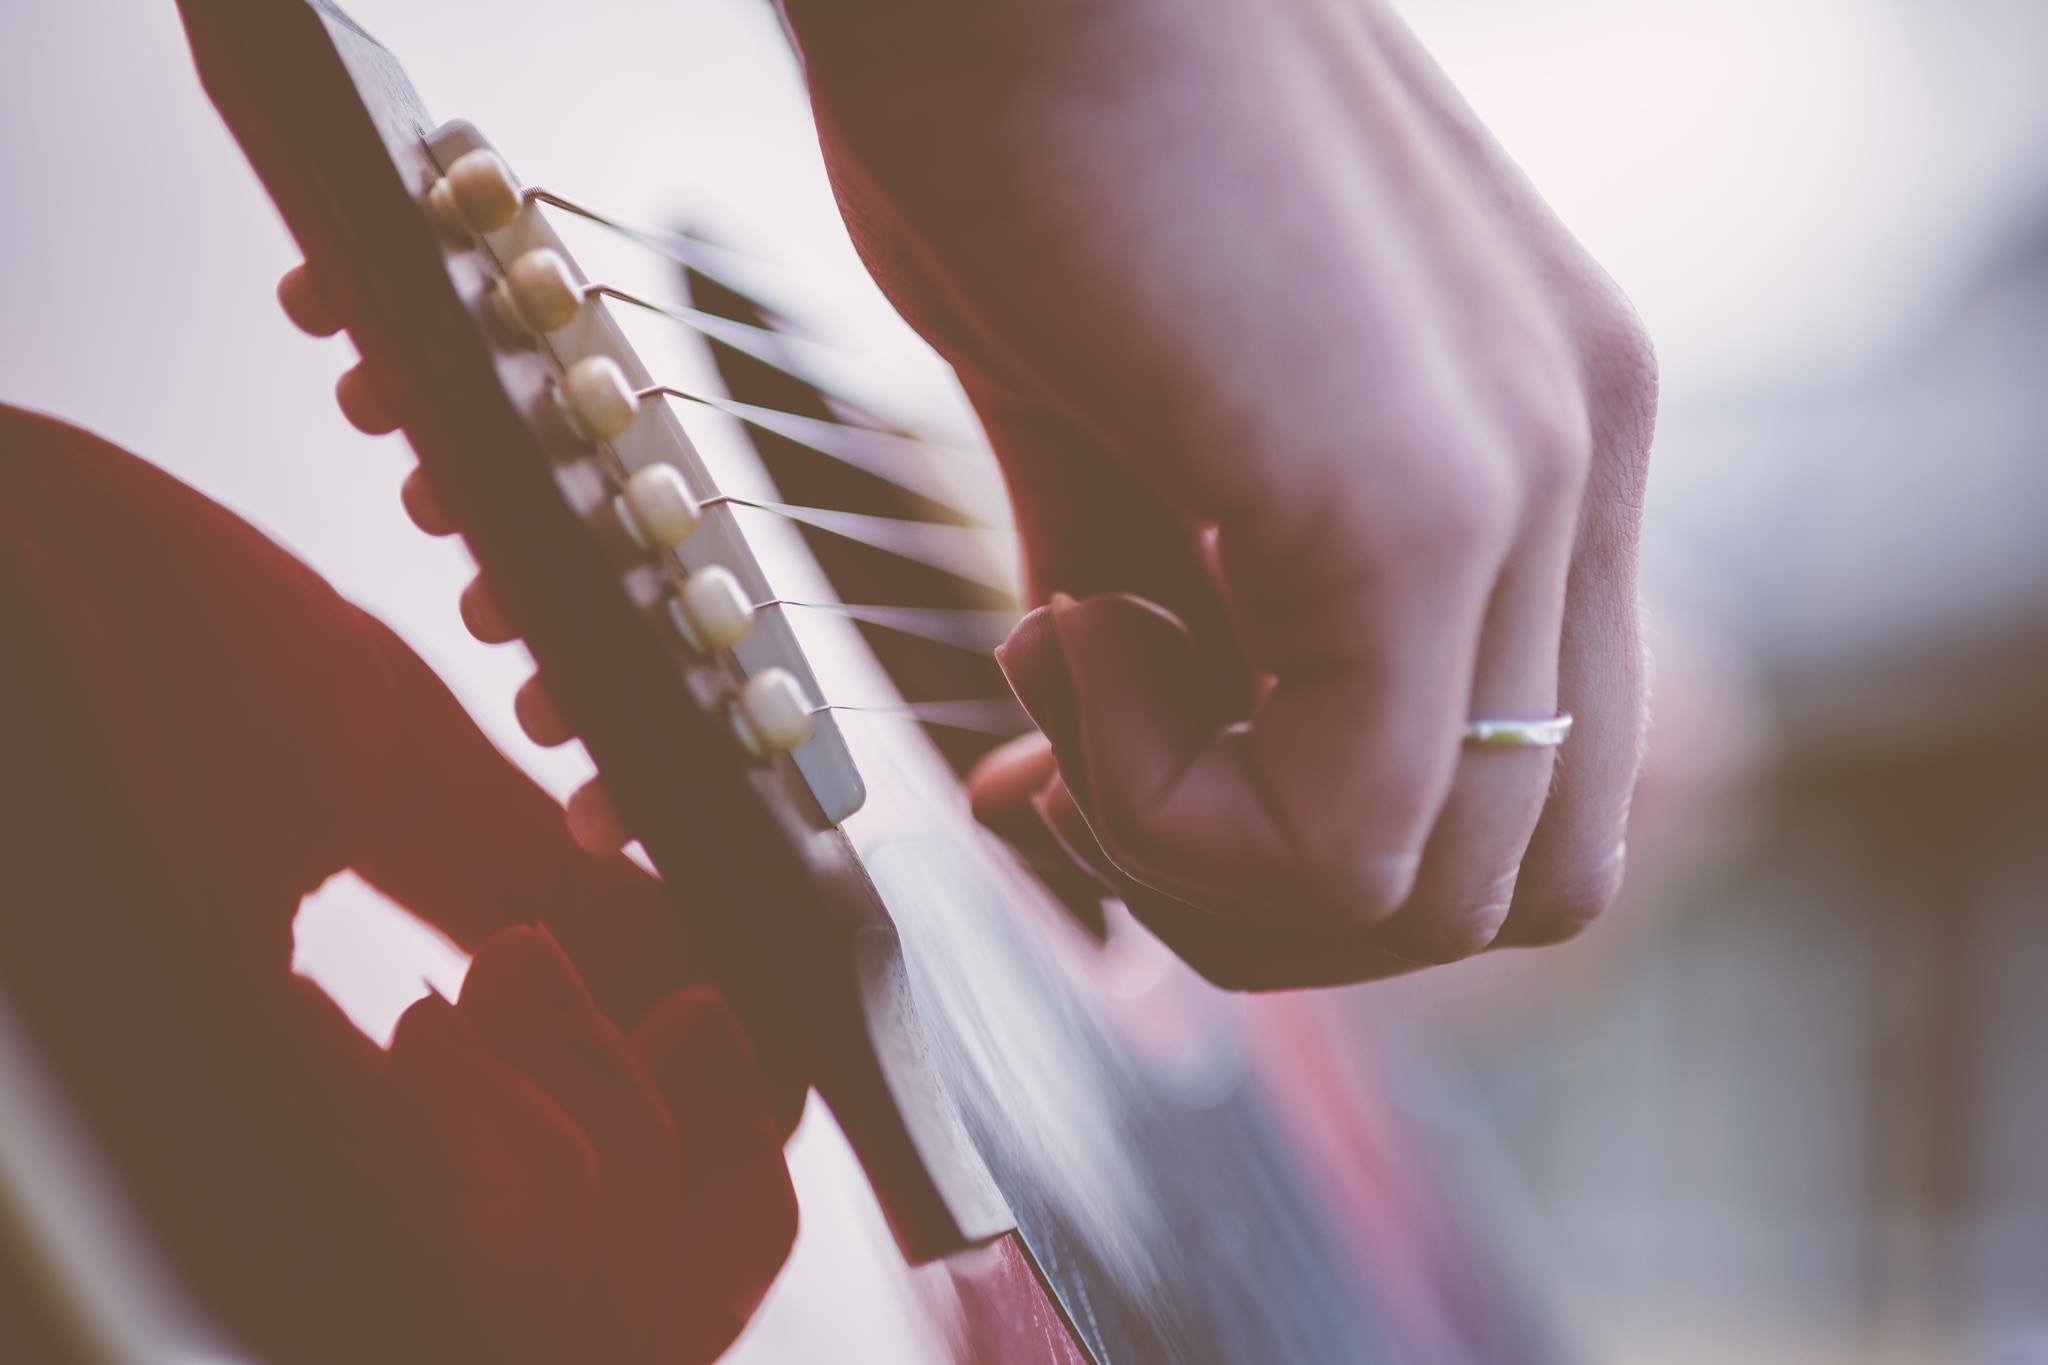
hand, music, guitar, ring, leg, love, finger, red, color, shadow, wedding, mouth, close up, human body, happiness, singing, skin, beauty, organ, sense, plucked string instruments